Antisthenes

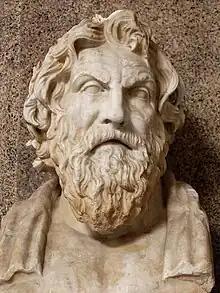
Portrait bust of Antisthenes, found at the Villa of Cassius at Tivoli, Lazio, 1774 (Museo Pio-Clementino)

Antisthenes (446 366 BCE) was a Greek philosopher and a pupil of Socrates. Antisthenes first learned rhetoric under Gorgias before becoming an ardent disciple of Socrates. He adopted and developed the ethical side of Socrates' teachings, advocating an ascetic life lived in accordance with virtue. Later writers regarded him as the founder of Cynic philosophy.